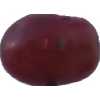
Label: pink_grape